Plymouth Church, Des Moines, Iowa

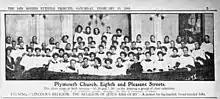
1909 Advertisement for Plymouth Sunday Service

Plymouth Church was formed in Des Moines on December 6, 1857. It was started by eleven men and women who signed the “Articles of Government and Faith of the Congregational Churches.” The first church building was a small frame building on Court Avenue. In 1864 the church had 66 members and moved to the northeast corner of Seventh and Locust Streets.